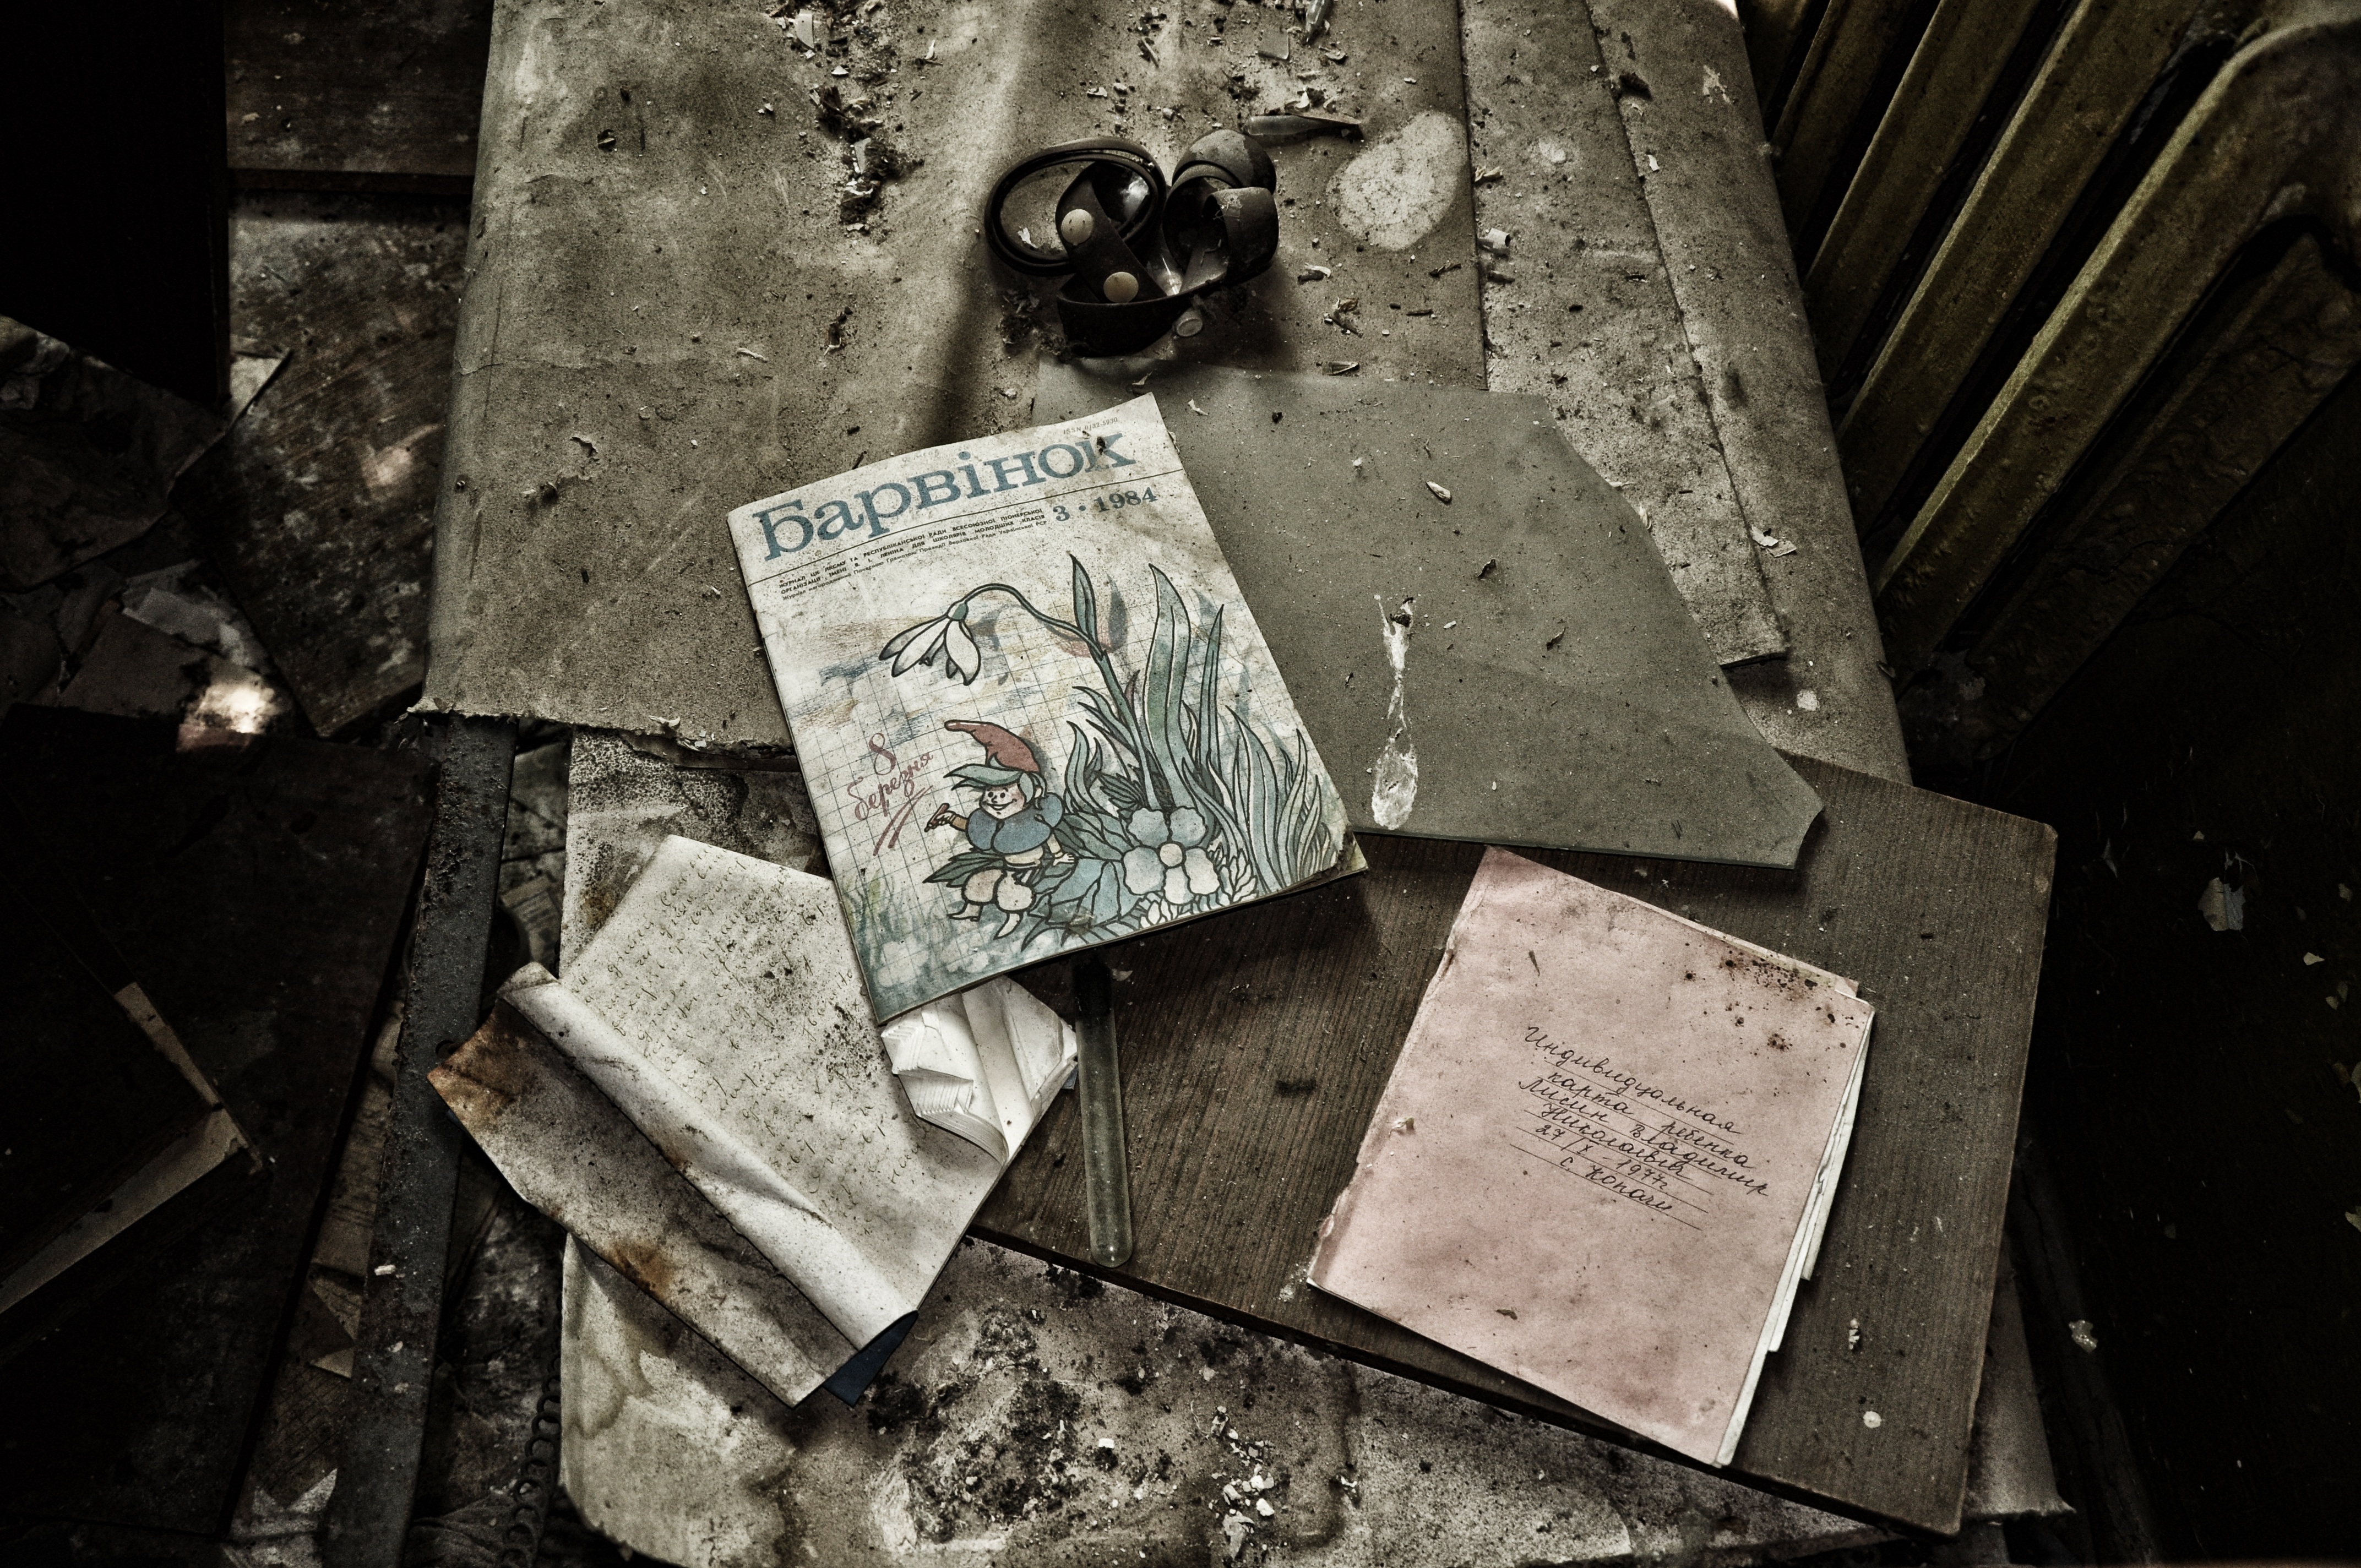
wood, photography, darkness, black, monochrome, photograph, pripyat, chernobyl